Wadham, Knowstone

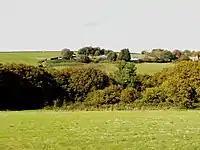
Wadham, panorama viewed from south

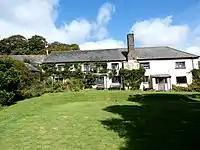
Wadham Barton, Knowstone, in 2014

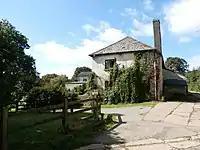
Wadham Barton, approach from east

The manor of Wadham in the parish of Knowstone in north Devon and the nearby manors of Chenudestane and Chenuestan (more anciently known as Cnudstone and Cnuston with the possible meaning "Canutestone") are listed in the Domesday Book of 1086: